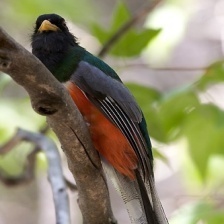
Species: ELEGANT TROGON
Scientific name: TROGON ELEGANS